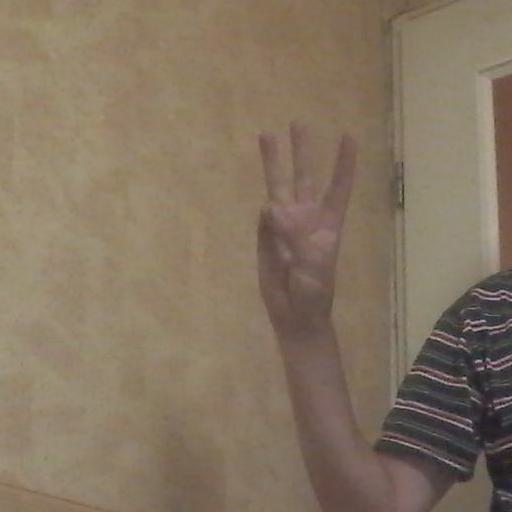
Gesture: three